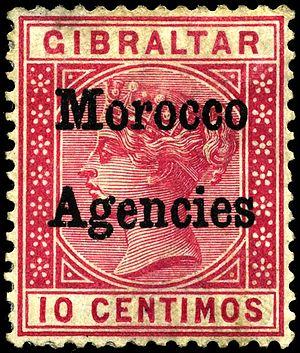
Cette liste vise à énumérer les personnalités présentes sur les timbres du Protectorat du Maroc, du Royaume du Maroc, des diverses colonies espagnoles de la zone, de la ville de Tanger occupée par des puissances étrangères et des bureaux de poste étrangers dans le Maroc colonisé.